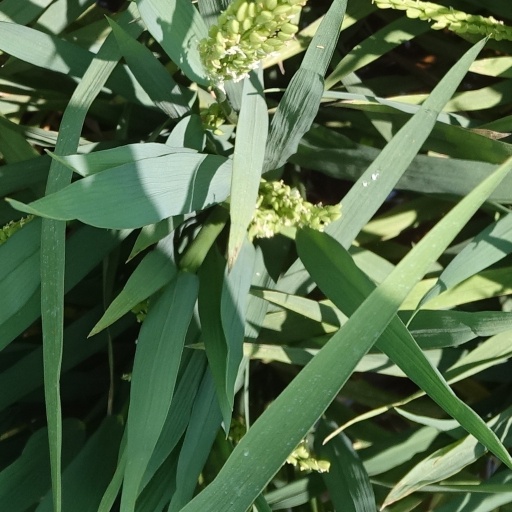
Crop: rice